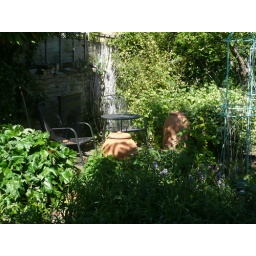
Against the wall by the kitchen garden - tea for two among the rubarb forcers